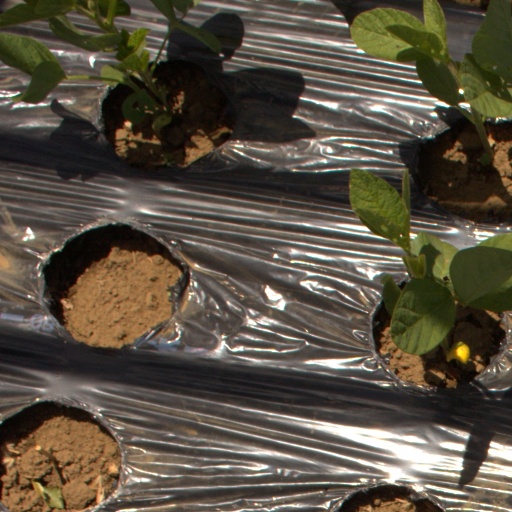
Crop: Jerusalem artichoke